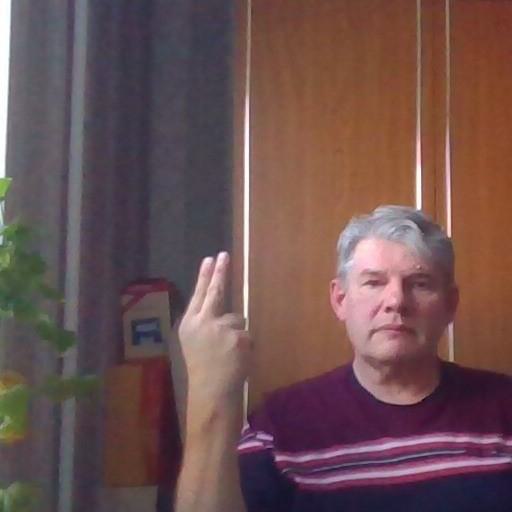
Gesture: two_up_inverted